Kudavattor

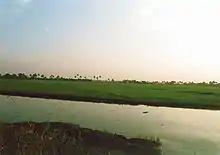
Paddy fields in Kudavattoor

The quarry business in Kudavattor helps many people to meet the day-to-day needs. Though mining remains a major source of income to people it is also causing problems to local environment due to pollution and alteration of the local landscape.